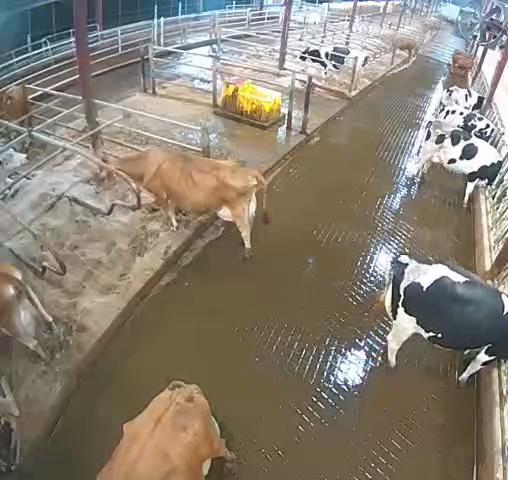
Number of cows: 11